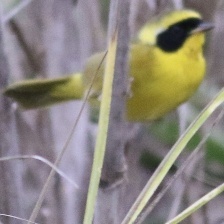
Species: ALTAMIRA YELLOWTHROAT
Scientific name: GEOTHLYPIS FLAVOVELATA